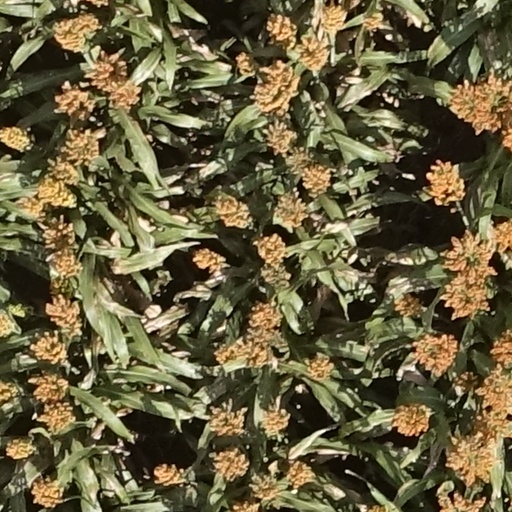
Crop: sorghum